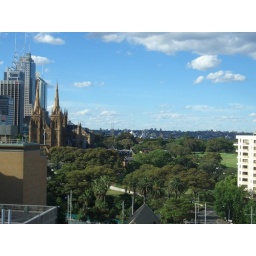
A view from the roof terrace on our building over towards the bridge and the opera house